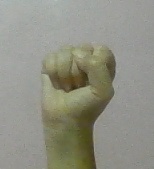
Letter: saad